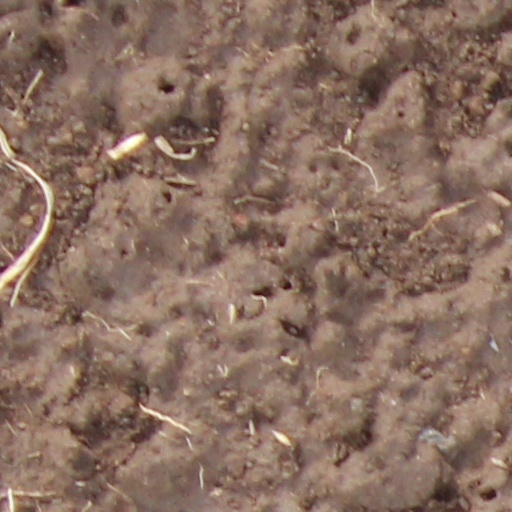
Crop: wheat